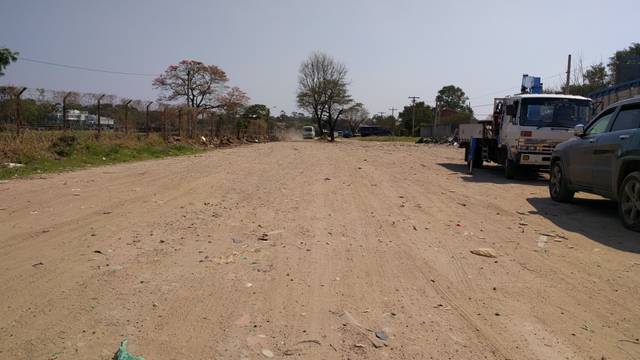
Region: Bolivia
Coordinates: -17.802, -63.222